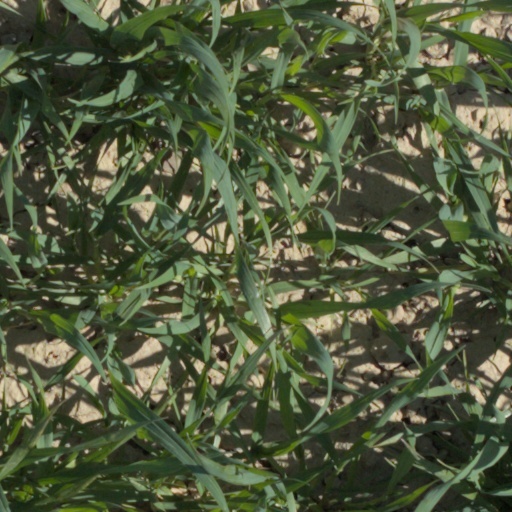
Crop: wheat